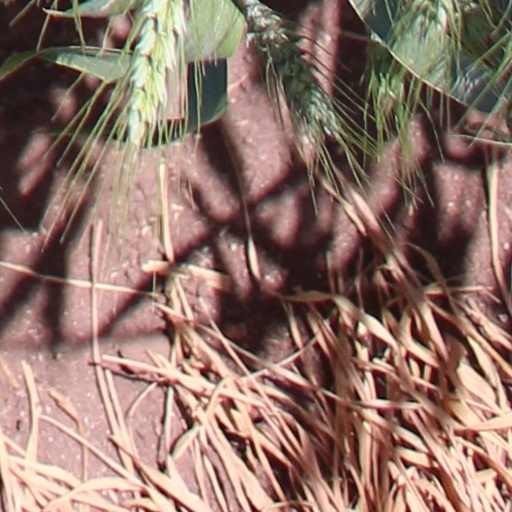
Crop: wheat